R. Bruce and May W. Louden House

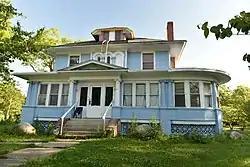

The R. Bruce and May W. Louden House is an historic building located in Fairfield, Iowa, United States. Original construction is in a colonial revival style and the interior was remodeled in an art deco style in 1928. Louden sold the property in 1948, and it was broken into apartments in the 1960s. The house was built in 1905 and was the residence of R. Bruce and May W. Louden until 1948.